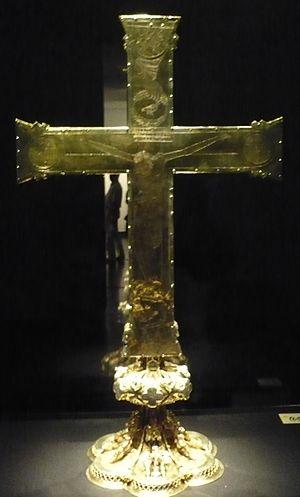
La croix de Lothaire est une croix processionnelle conservée au trésor de la cathédrale d'Aix-la-Chapelle. Réalisée vers l'an mille, en 984, elle compte parmi les chefs-d'œuvre de l'art ottonien.